2023–2025 Sundhnúkur eruptions

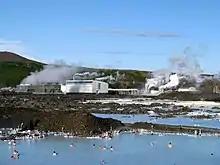
The Blue Lagoon and the Svartsengi power station behind it

On 14 January 2024, at approximately 7:57 UTC, a second volcanic eruption began about north of Grindavík, following seismic activity originating from the Sundhnúksgígar crater about 5 hours earlier. Although described as "not very big", fissures appeared on both sides of the anti-lava defences, and it was estimated that lava could reach the town within 24 hours. A successful mission was launched to save several pieces of heavy machinery worth about ISK 800 million, which were used to construct the barriers. The lava flow cut off one of the main roads leading into Grindavík, and the initial fissure extended up to . Prior to the eruption, more than of magma had accumulated beneath the Svartsengi area, with only a small portion of that having been emitted above ground. This buildup likely contributed to the formation of a new graben valley in the area.